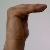
The image shows a hand gesture representing a space in Indian Sign Language.